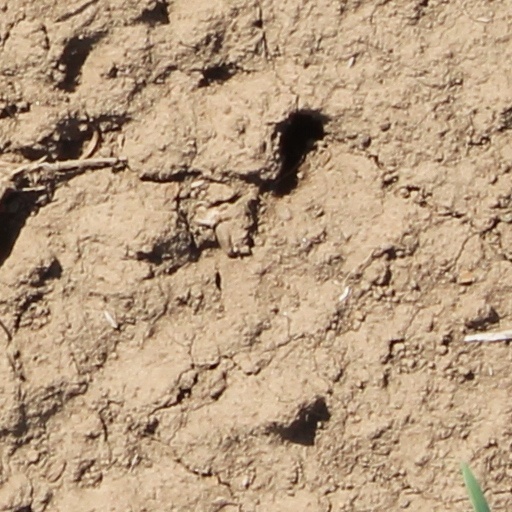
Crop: wheat